Oath of office

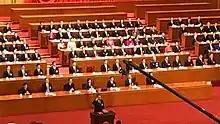
Li Keqiang publicly swore an oath to the Constitution upon formally taking office after he was appointed as the Premier in the 1st Session of the 13th National People's Congress.

On July 1, 2015, the 15th Meeting of the 12th Standing Committee of the National People's Congress passed the Decision of the National People's Congress Standing Committee Regarding the Implementation of a Constitutional Oath System, with an effective date of January 1, 2016. The Decision requires state civil servants elected or appointed by the National People's Congress, its Standing Committee, the State Council, the Central Military Commission, the Supreme People's Court, the Supreme People's Procuratorate, and other central government organs, as well as equivalent local government organs at or above the county level, to publicly swear an oath to the constitution upon formally taking office.